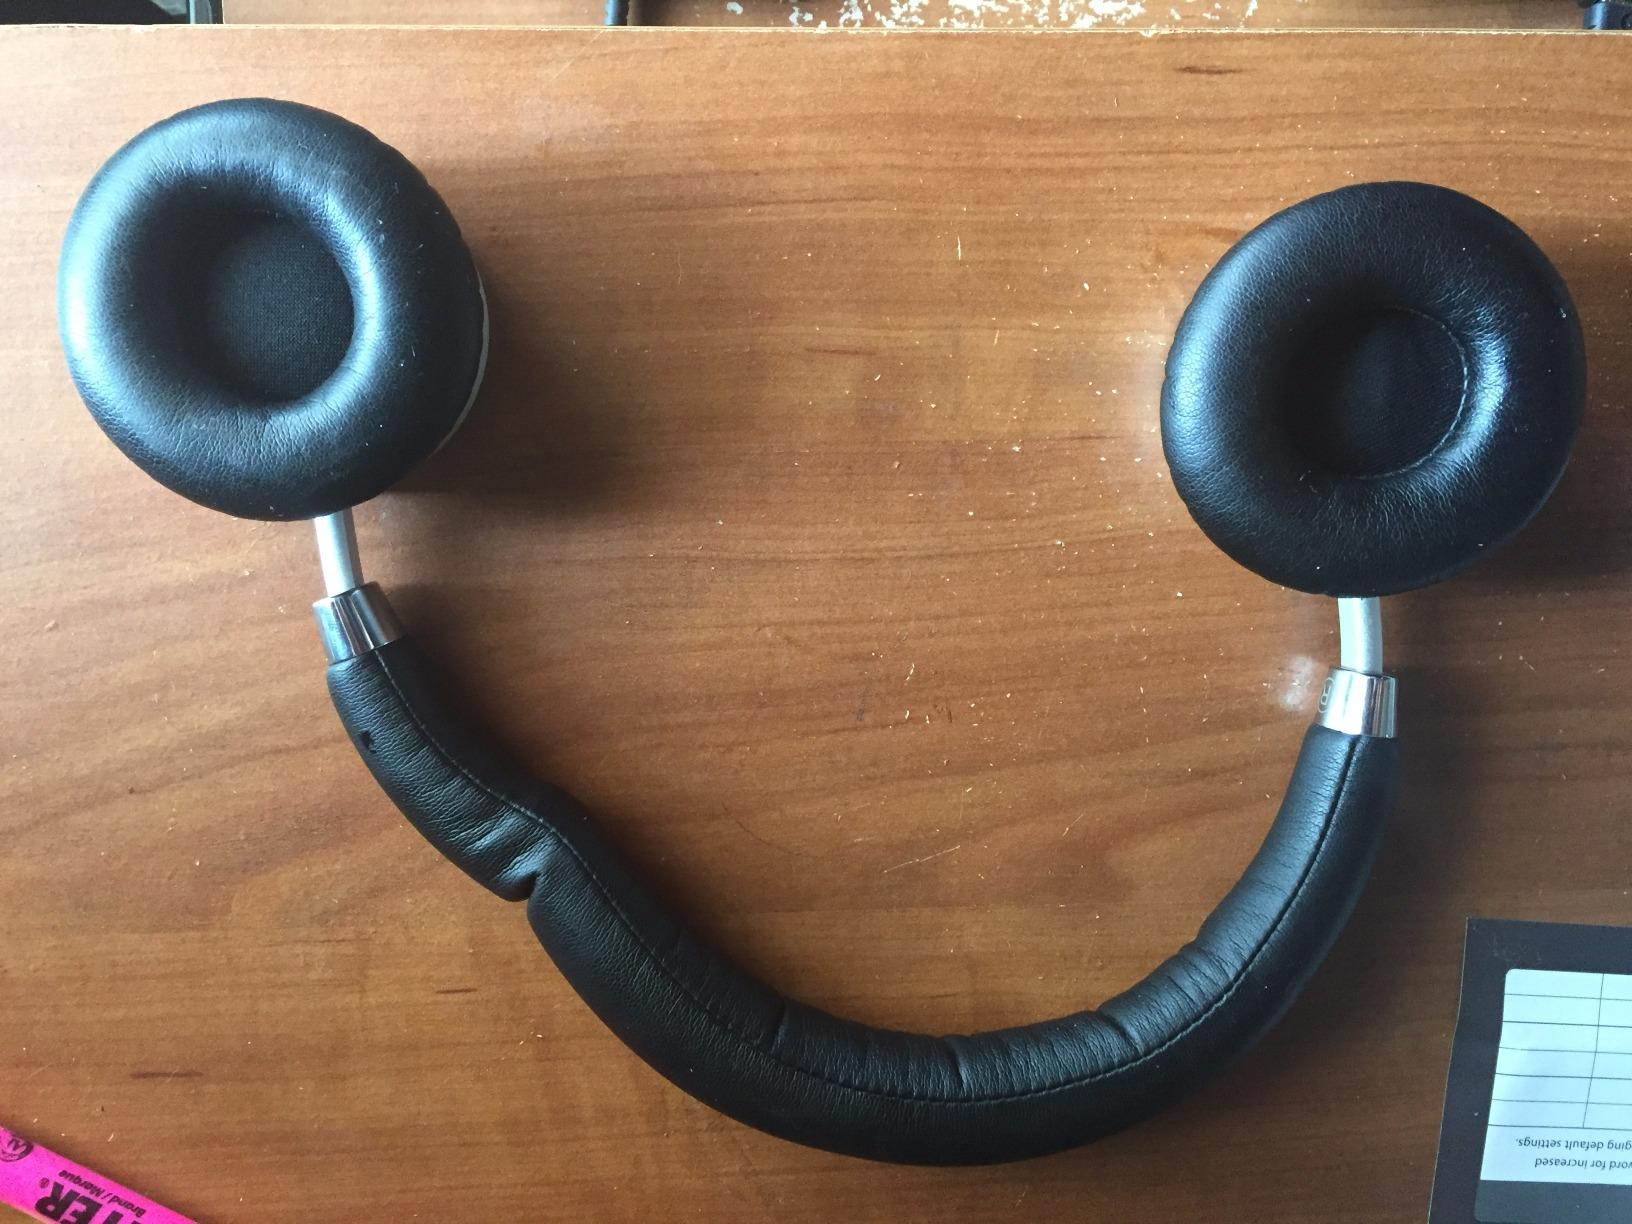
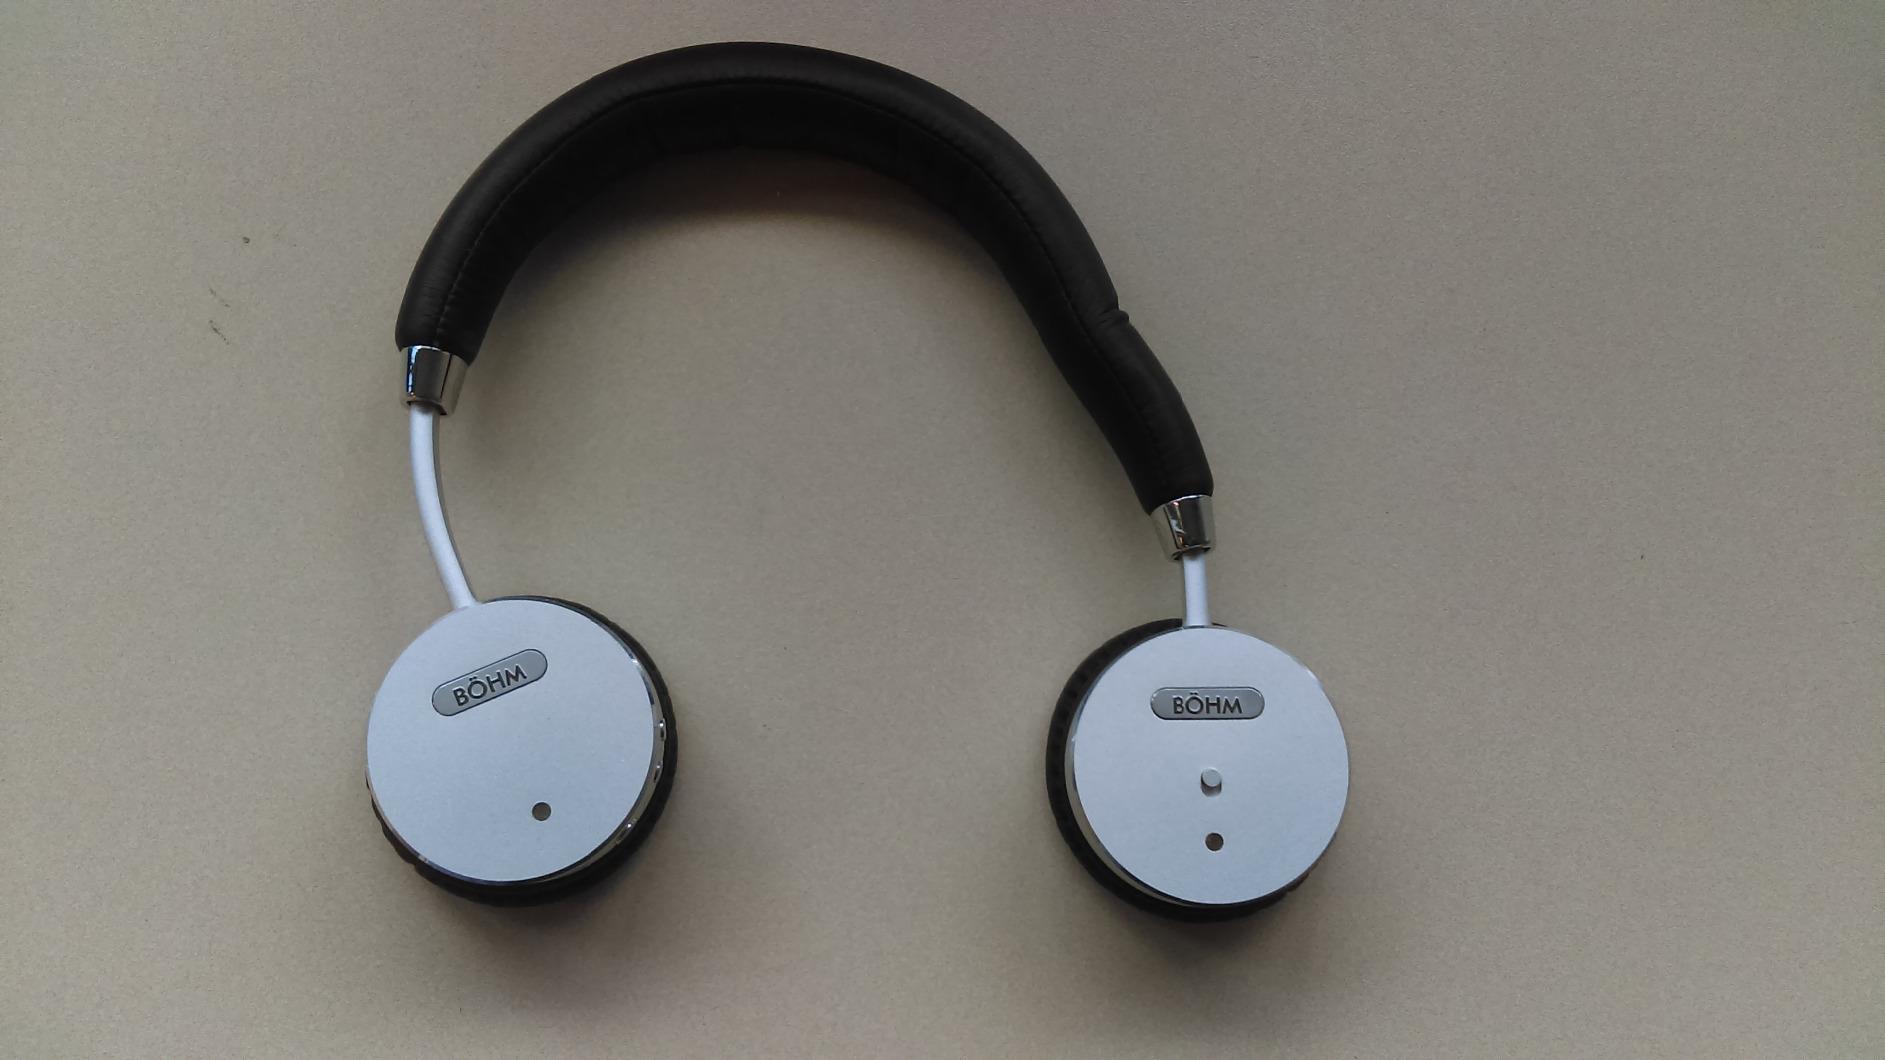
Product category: headphones
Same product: yes